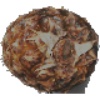
Label: pineapple